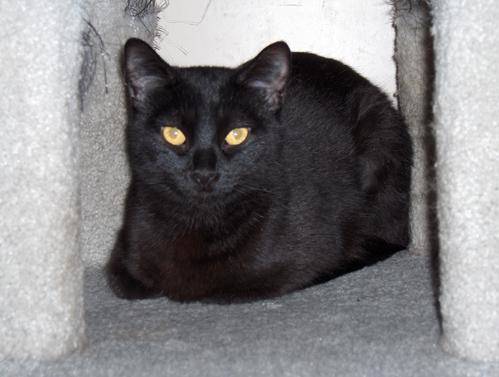
Label: cat